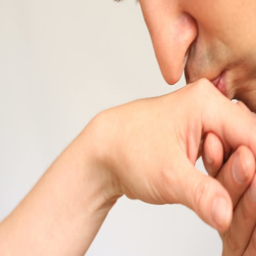
close - up of a kiss for hands .